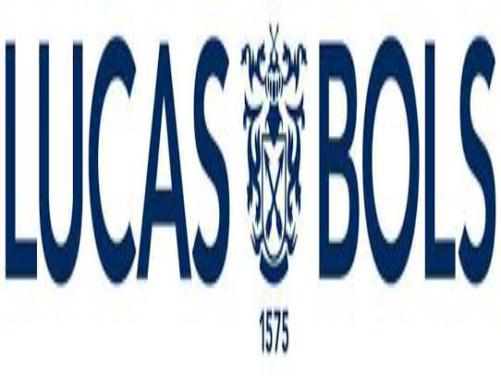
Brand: Bols
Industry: Necessities